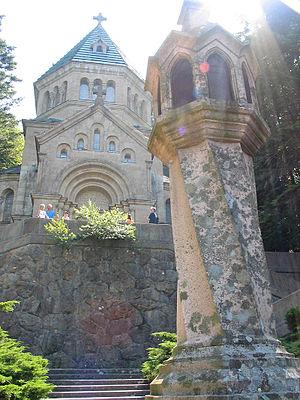
Julius Hofmann, né à Trieste le 20 décembre 1840 et mort à Munich le 5 août 1896 est un architecte autrichien, du courant historiciste. Fils du sculpteur Franz Hofmann, il est formé à Vienne. À partir de 1858, il travaille avec son père pour l'archiduc Maximilien au château de Miramare près de Trieste. En 1864, il suit Maximilien au Mexique pour aménager le château de Chapultepec à Mexico, conjointement avec un autre architecte de la résidence impériale. Après l'exécution de Maximilien, 1867, Hofmann revient en Europe, où il restaure l'ancien monastère bénédictin sur l'île de Lokrum, près de Dubrovnik. Ensuite, il se rend à Munich, où il réalise plusieurs dessins pour des vitraux. Il collabore avec Georg von Dollmann pour la décoration de Linderhof. Hofmann est chargé de concevoir les intérieurs des châteaux de Neuschwanstein et Herrenchiemsee. Il est nommé en 1884 architecte de la cour de Louis II et responsable de la gestion de la construction des projets futurs. Il conçoit, entre autres, la chambre à coucher du château de Linderhof et le pavillon de Saint-Hubert.
Berg est une commune de Bavière, située dans l'arrondissement de Starnberg, dans le district de Haute-Bavière, au bord du lac de Starnberg. C'est dans les eaux du lac que mourut le 12 juin 1886 Louis II de Bavière assigné à résidence au château de Berg.